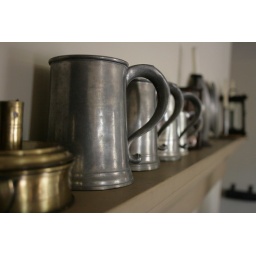
Drinking mugs on the fireplace mantle in the kitchen inside the Bishop White House in Philadelphia.